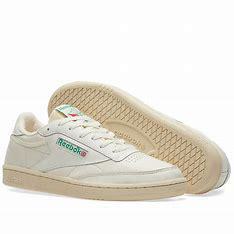
Brand: Reebok
Model: Club C